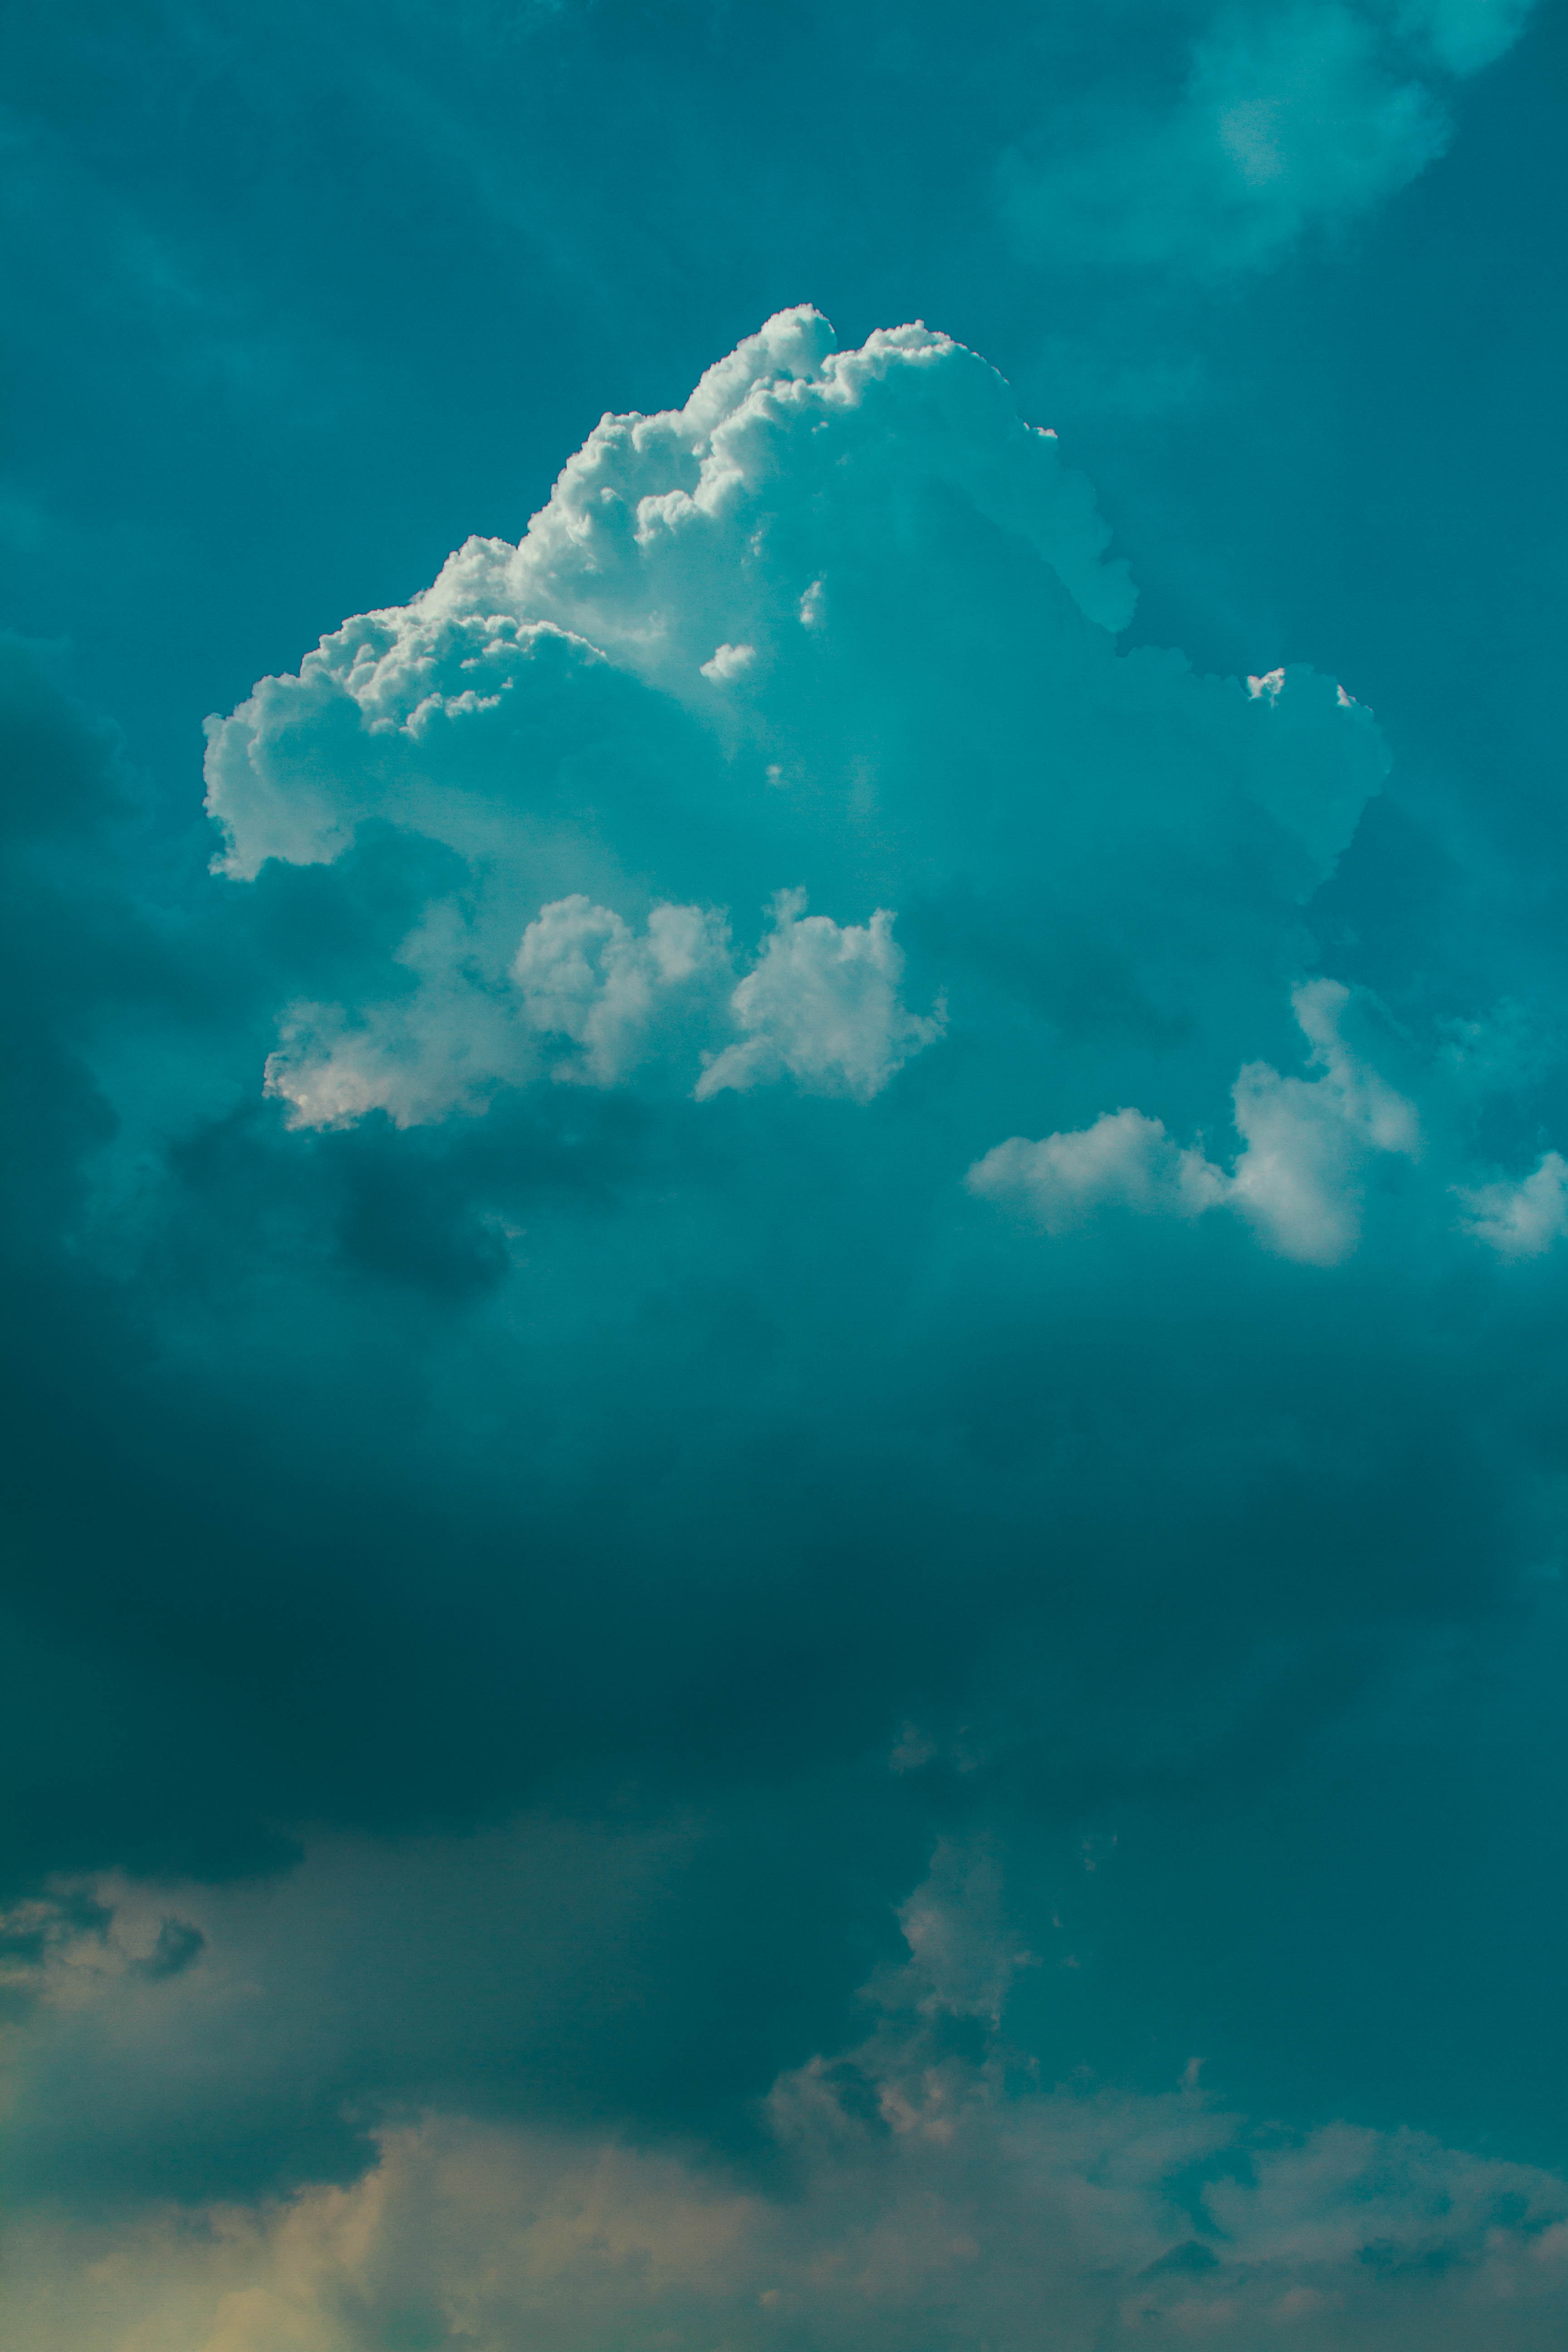
horizon, cloud, sky, atmosphere, daytime, cumulus, calm, turquoise, phenomenon, meteorological phenomenon, atmosphere of earth, computer wallpaper